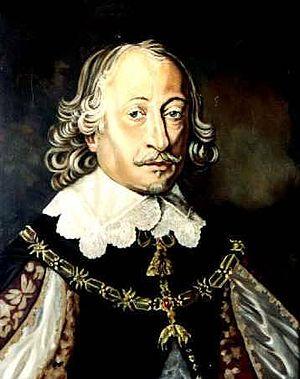
Jean-Louis de Nassau-Hadamar